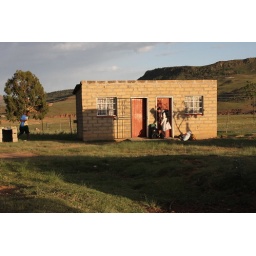
Ari's friend's house where we spend the first night. He lives in half of the building in the picture.